Roter Sand Lighthouse

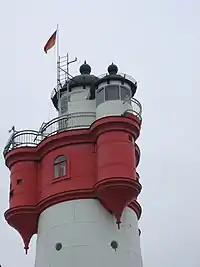
The three oriel windows of the tower. The hoisted flag shows that guests are staying in the lighthouse over night.

The foundation is cylindrical and protrudes from the sea at low tide. The tower above is conical. It is painted with red and white bands above a black base. The order of colours is white-red-white-red-white whereby the coloured section also marks the five floors inside the tower. The entrance is located at the lower rim of the lowest white band.